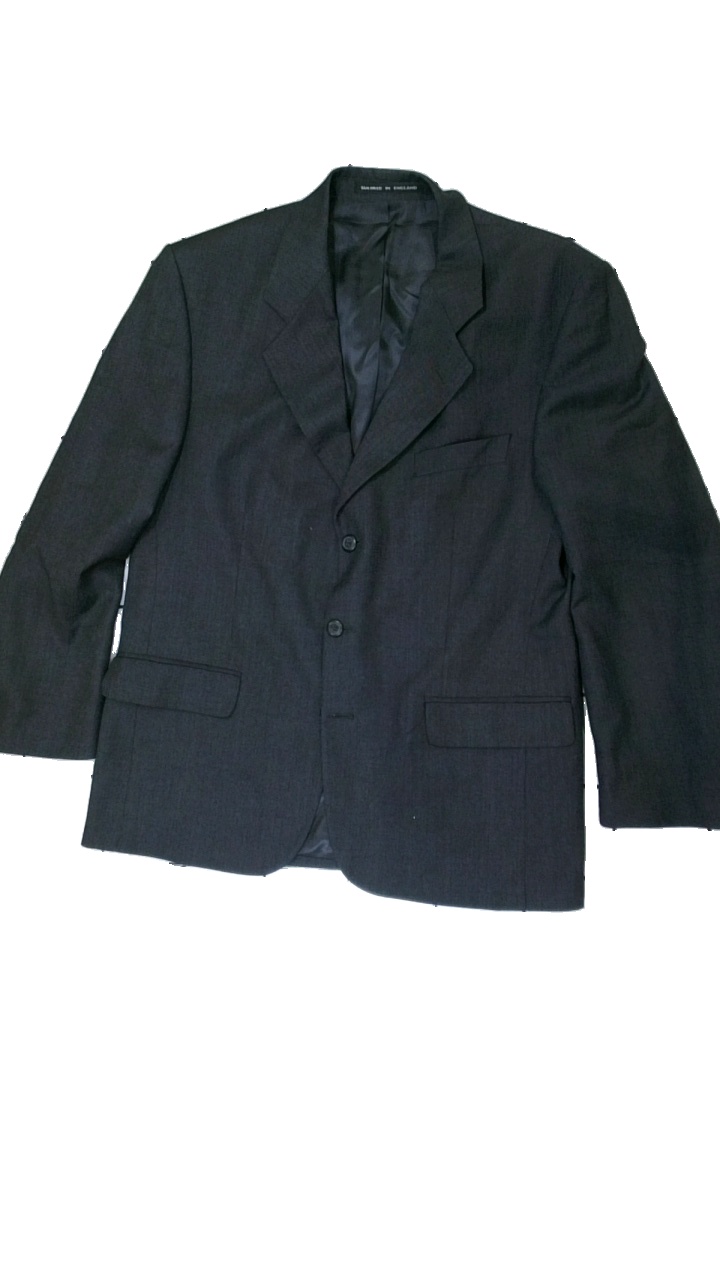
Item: Blazer (Men)
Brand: Elson
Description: svart kavaj
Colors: Black
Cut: Regular
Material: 100% wool
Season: All
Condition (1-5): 5
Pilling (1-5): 5
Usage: Reuse
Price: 100-150